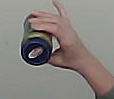
Product: barilla_pesto